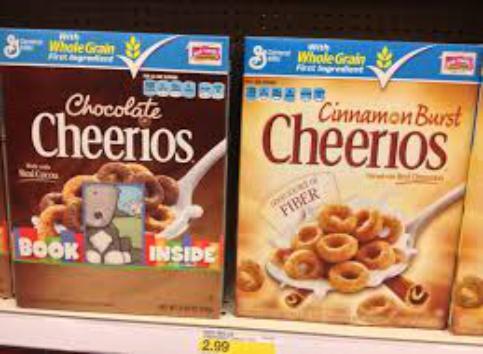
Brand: Cinnamon Burst Cheerios
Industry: Food